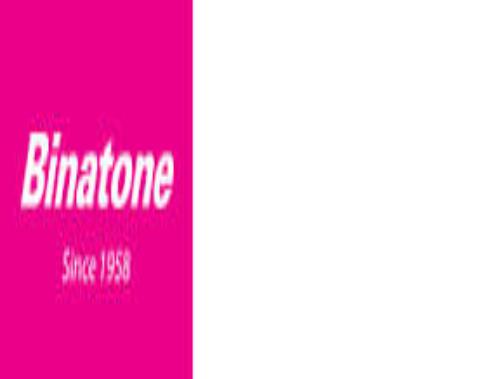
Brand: Binatone
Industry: Necessities